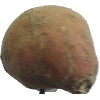
Label: Potato Sweet 1